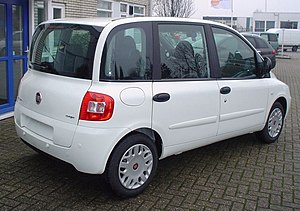
Fiat Multipla / Generelt
Fiat Multipla var en kompakt MPV fra Fiat, som blev bygget mellem starten af 1999 og starten af 2010. Platformen og motorerne kom fra den lille mellemklassebil Fiat Bravo.